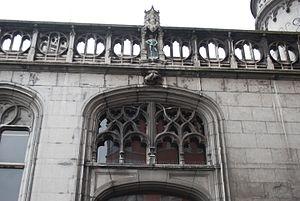
Vue du quartier de ""Cathédrale-Nord"", dans le centre de Liège (Belgique)."